Esther Lurie

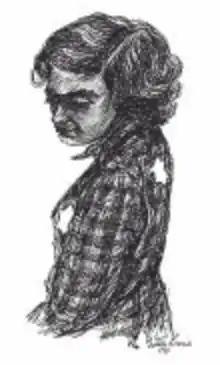
"Young Woman with the Yellow Patch"

Lurie was liberated by the Red Army in January 1945. Two months later, she reached a camp of Jewish soldiers from Palestine fighting in the British army in Italy. For the camp's military song and dance performances, Lurie created stage backdrops. She also authored a sketchbook titled "Jewesses in Slavery", after an exhibition of drawings was organized by the painter , a soldier in the camp. The sketchbook, published by the Jewish Soldiers' Club of Rome, collected reconstructions of the works she drew at the Ľubica concentration camp.